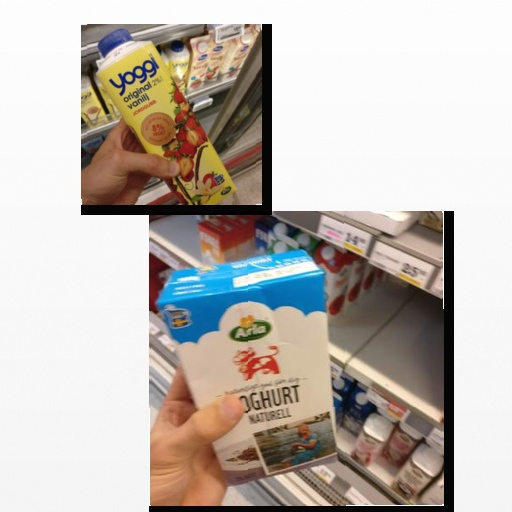
Food items: strawberry_yoghurt, yoghurt